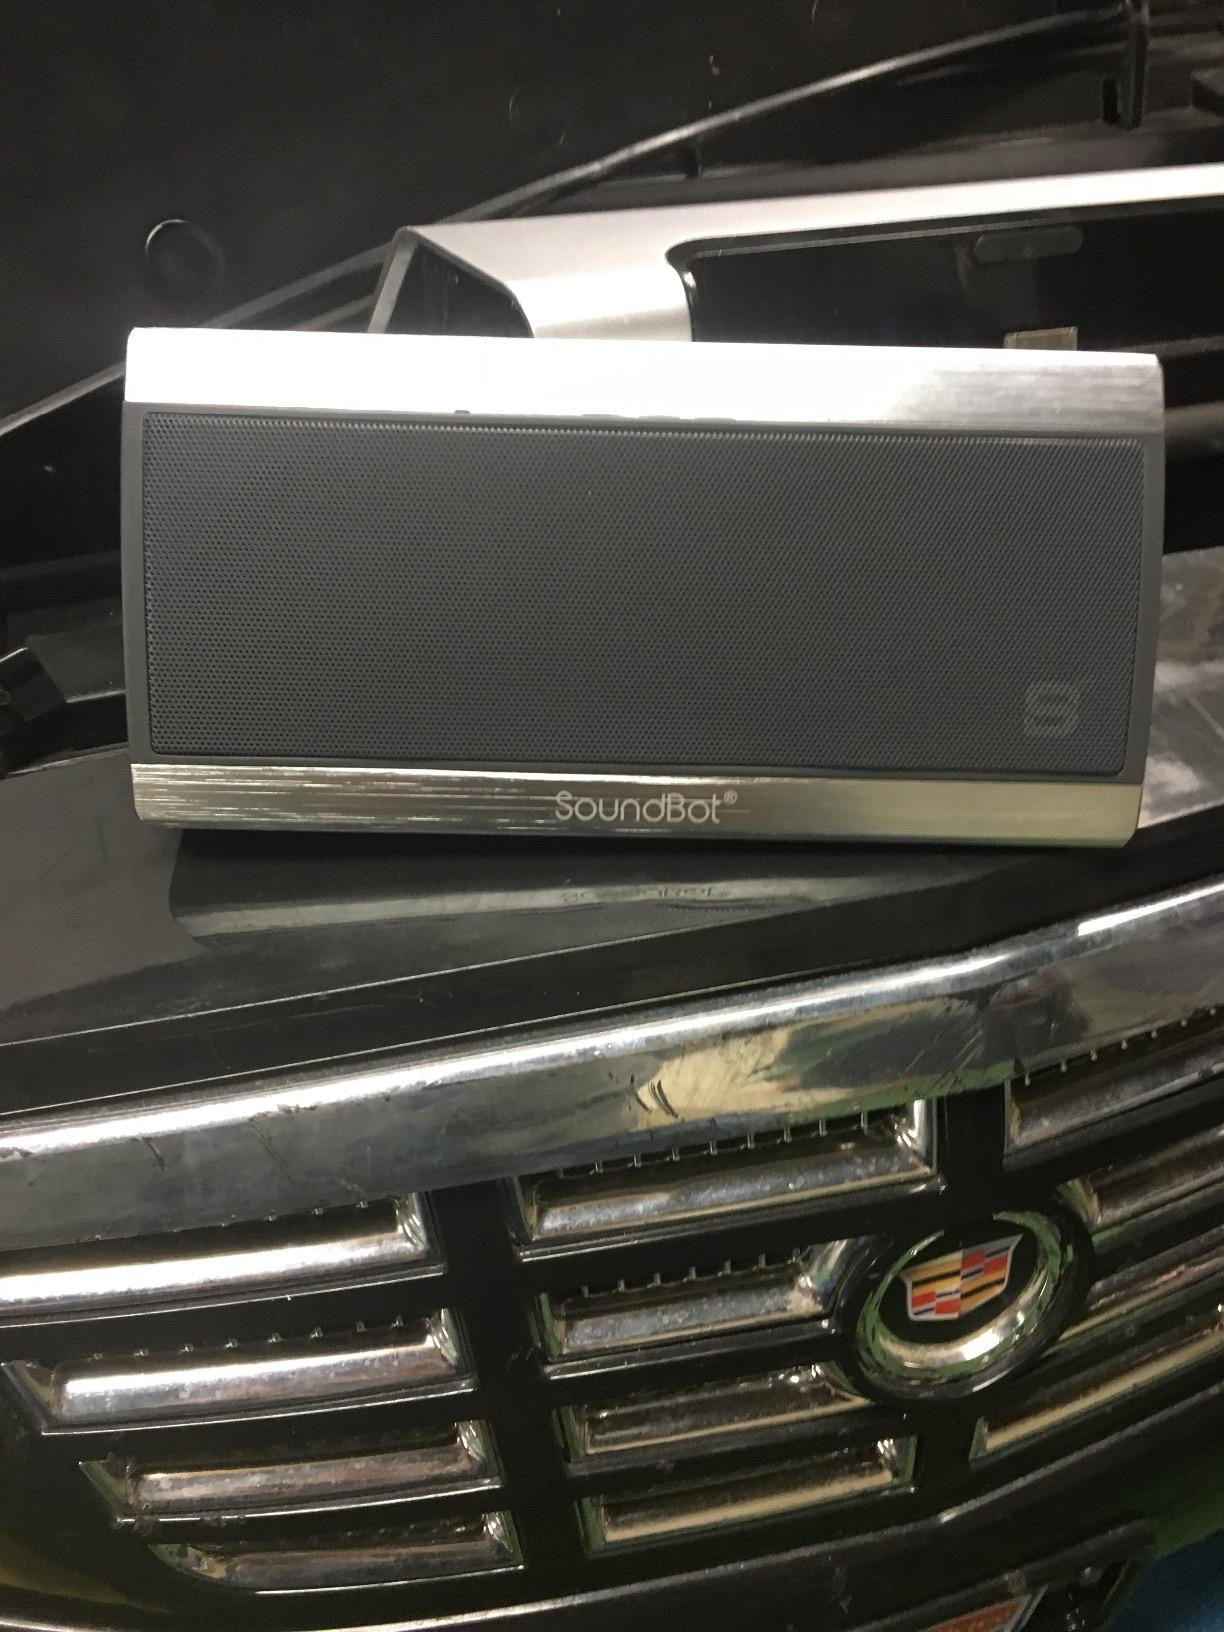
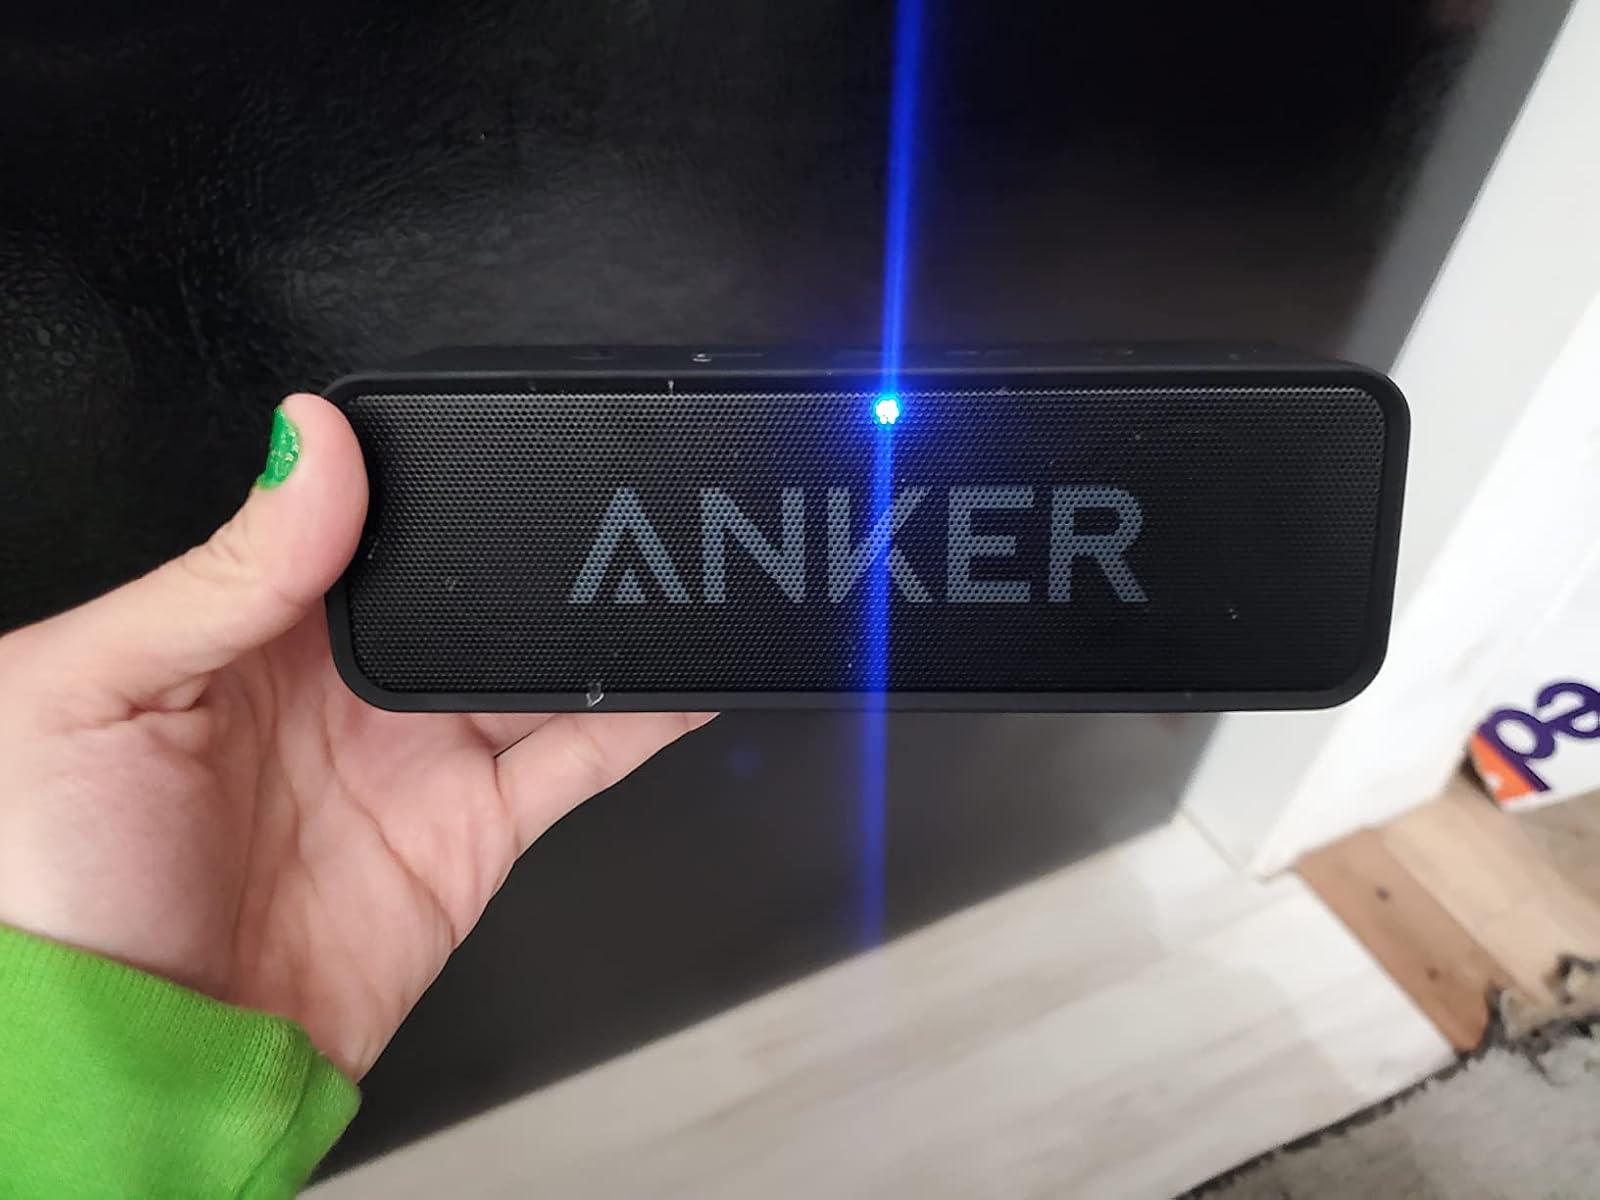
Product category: speaker
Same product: no